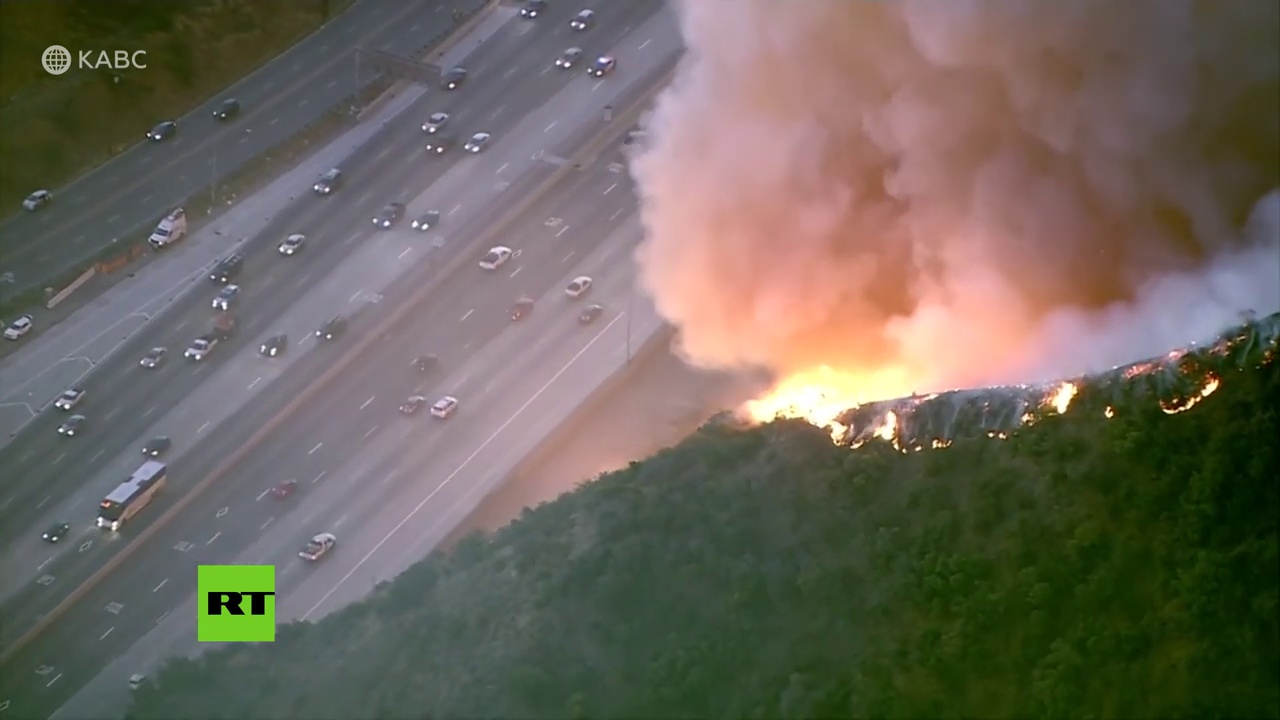
Fire: yes
Smoke: yes